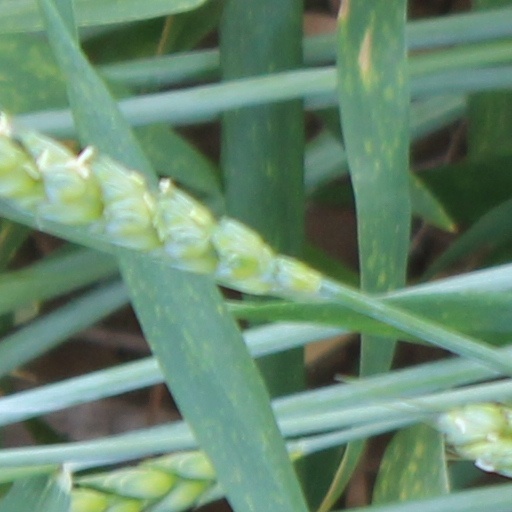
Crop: wheat